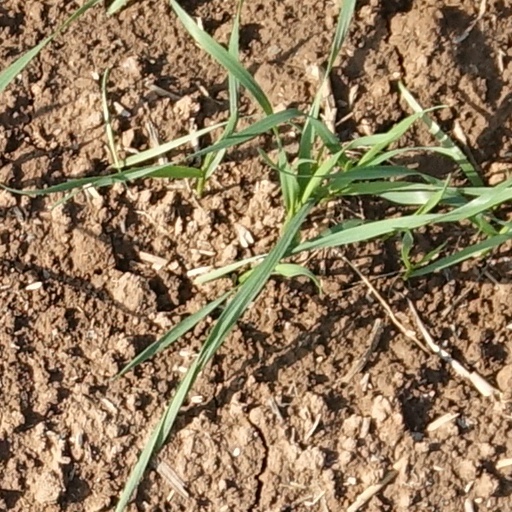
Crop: wheat